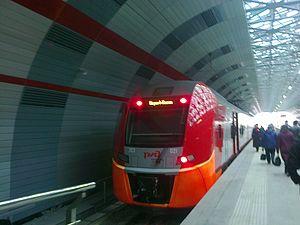
Aéroexpress est une compagnie russe, l’opérateur des trains rapides entre Moscou et les aéroports de Moscou.